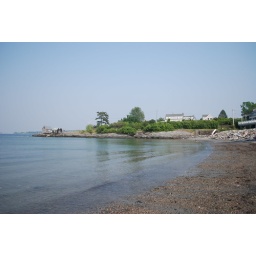
Hazy day at Willard beach in South Portland, Maine due to the Canadian forest fires up in Quebec.